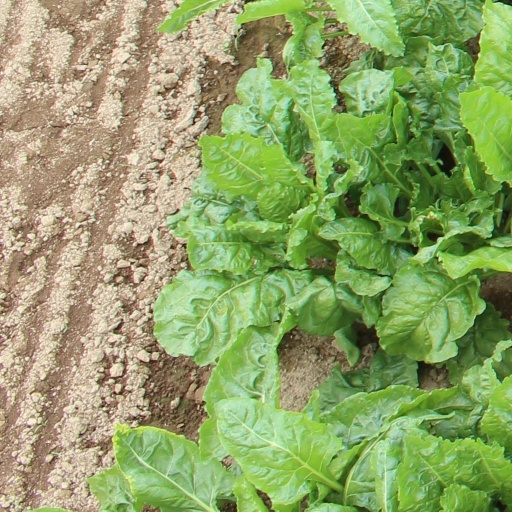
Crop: sugar beet